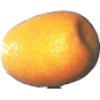
Label: kumquats